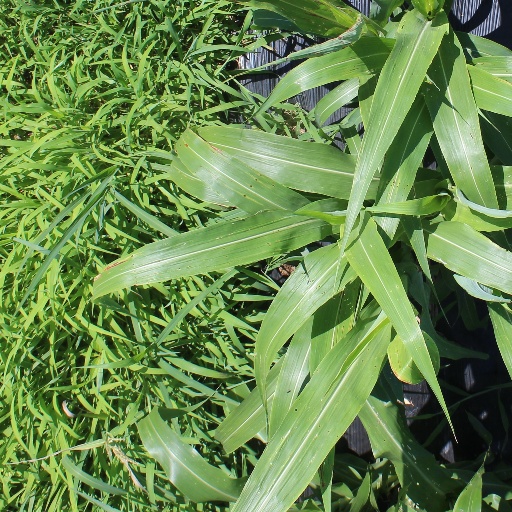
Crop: sorghum